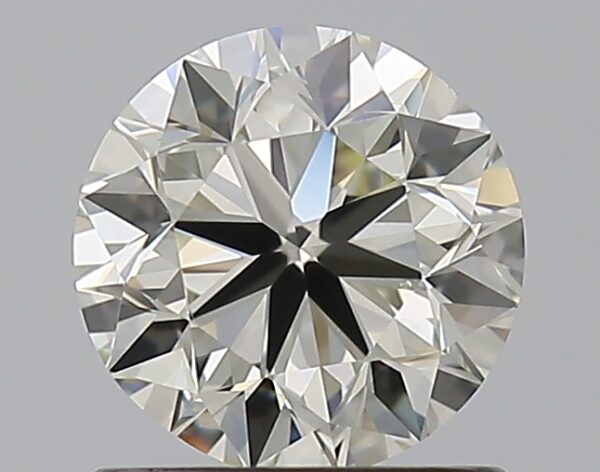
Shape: round
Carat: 0.9
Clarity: VS2
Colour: M
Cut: VG
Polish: VG
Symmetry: VG
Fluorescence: N
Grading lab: GIA
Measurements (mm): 5.96 x 6.04 x 3.86